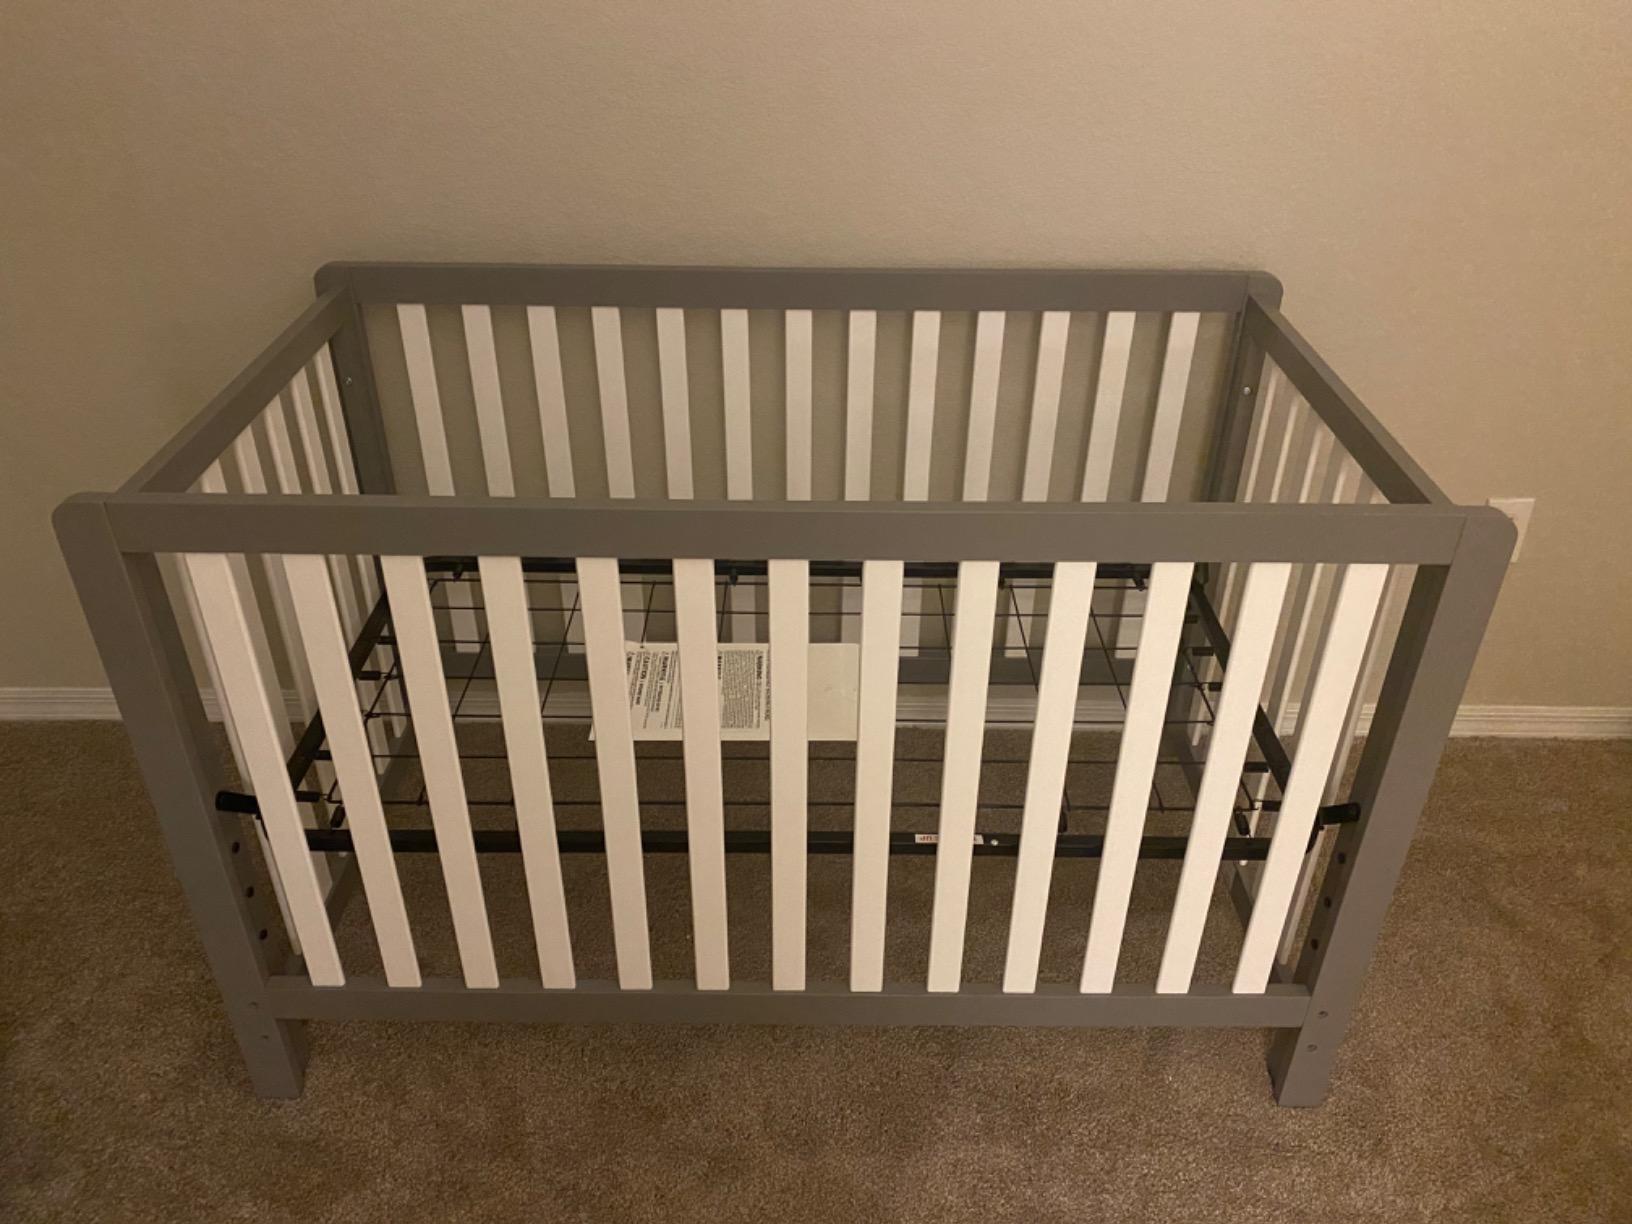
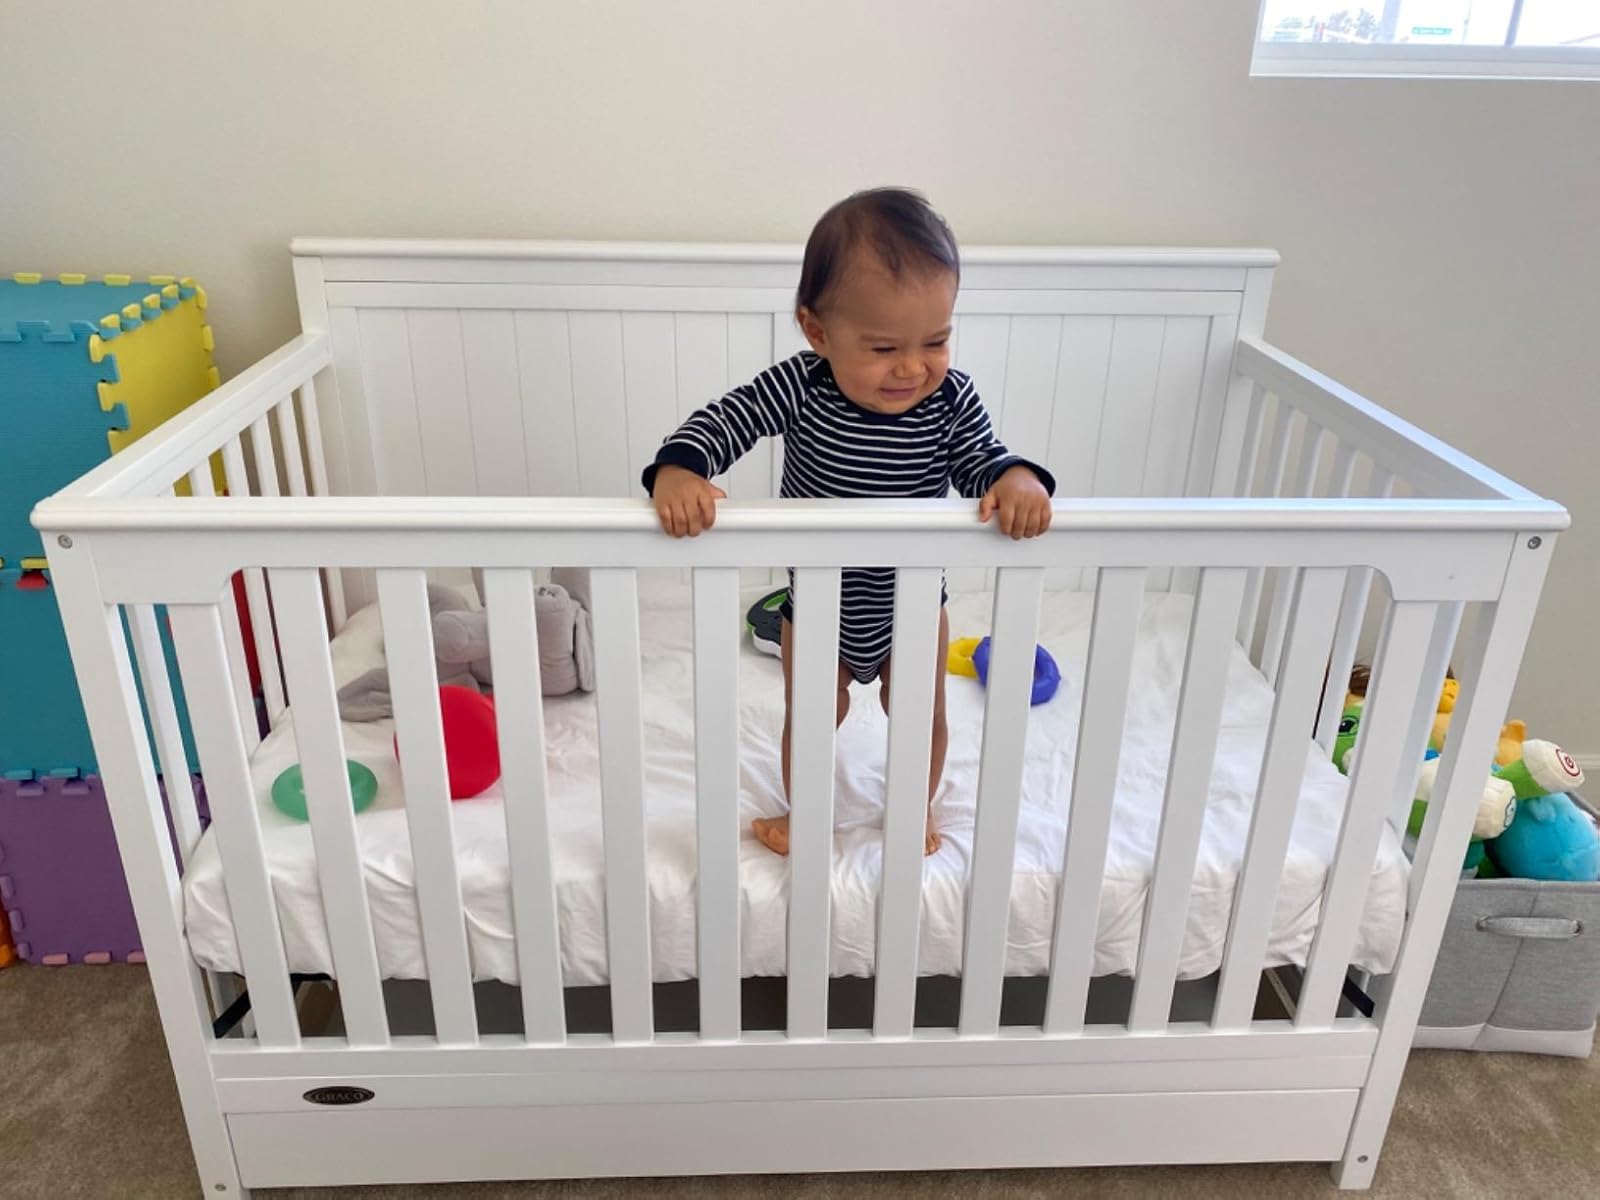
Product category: products_crib
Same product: no